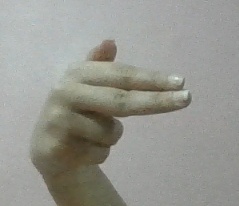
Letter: ghain